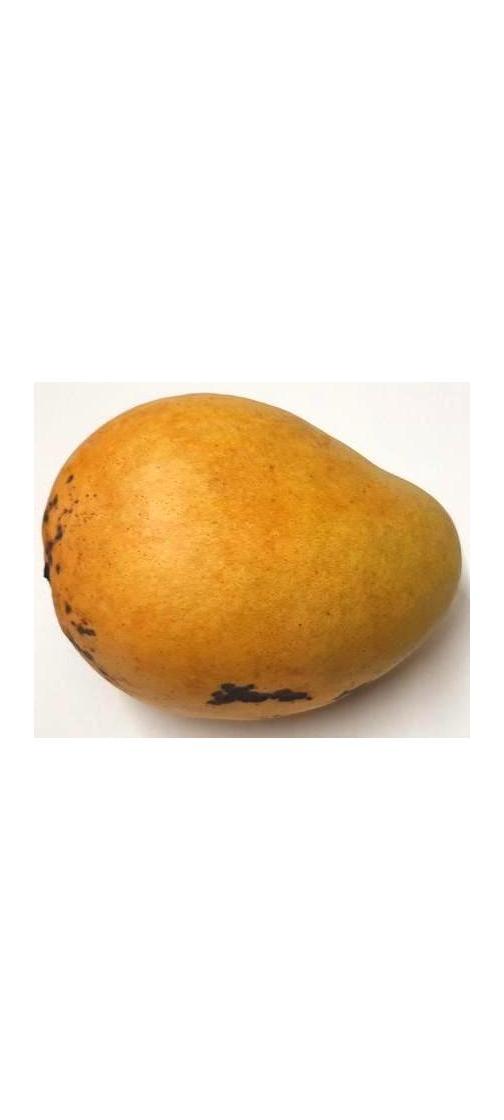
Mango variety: Bari-11